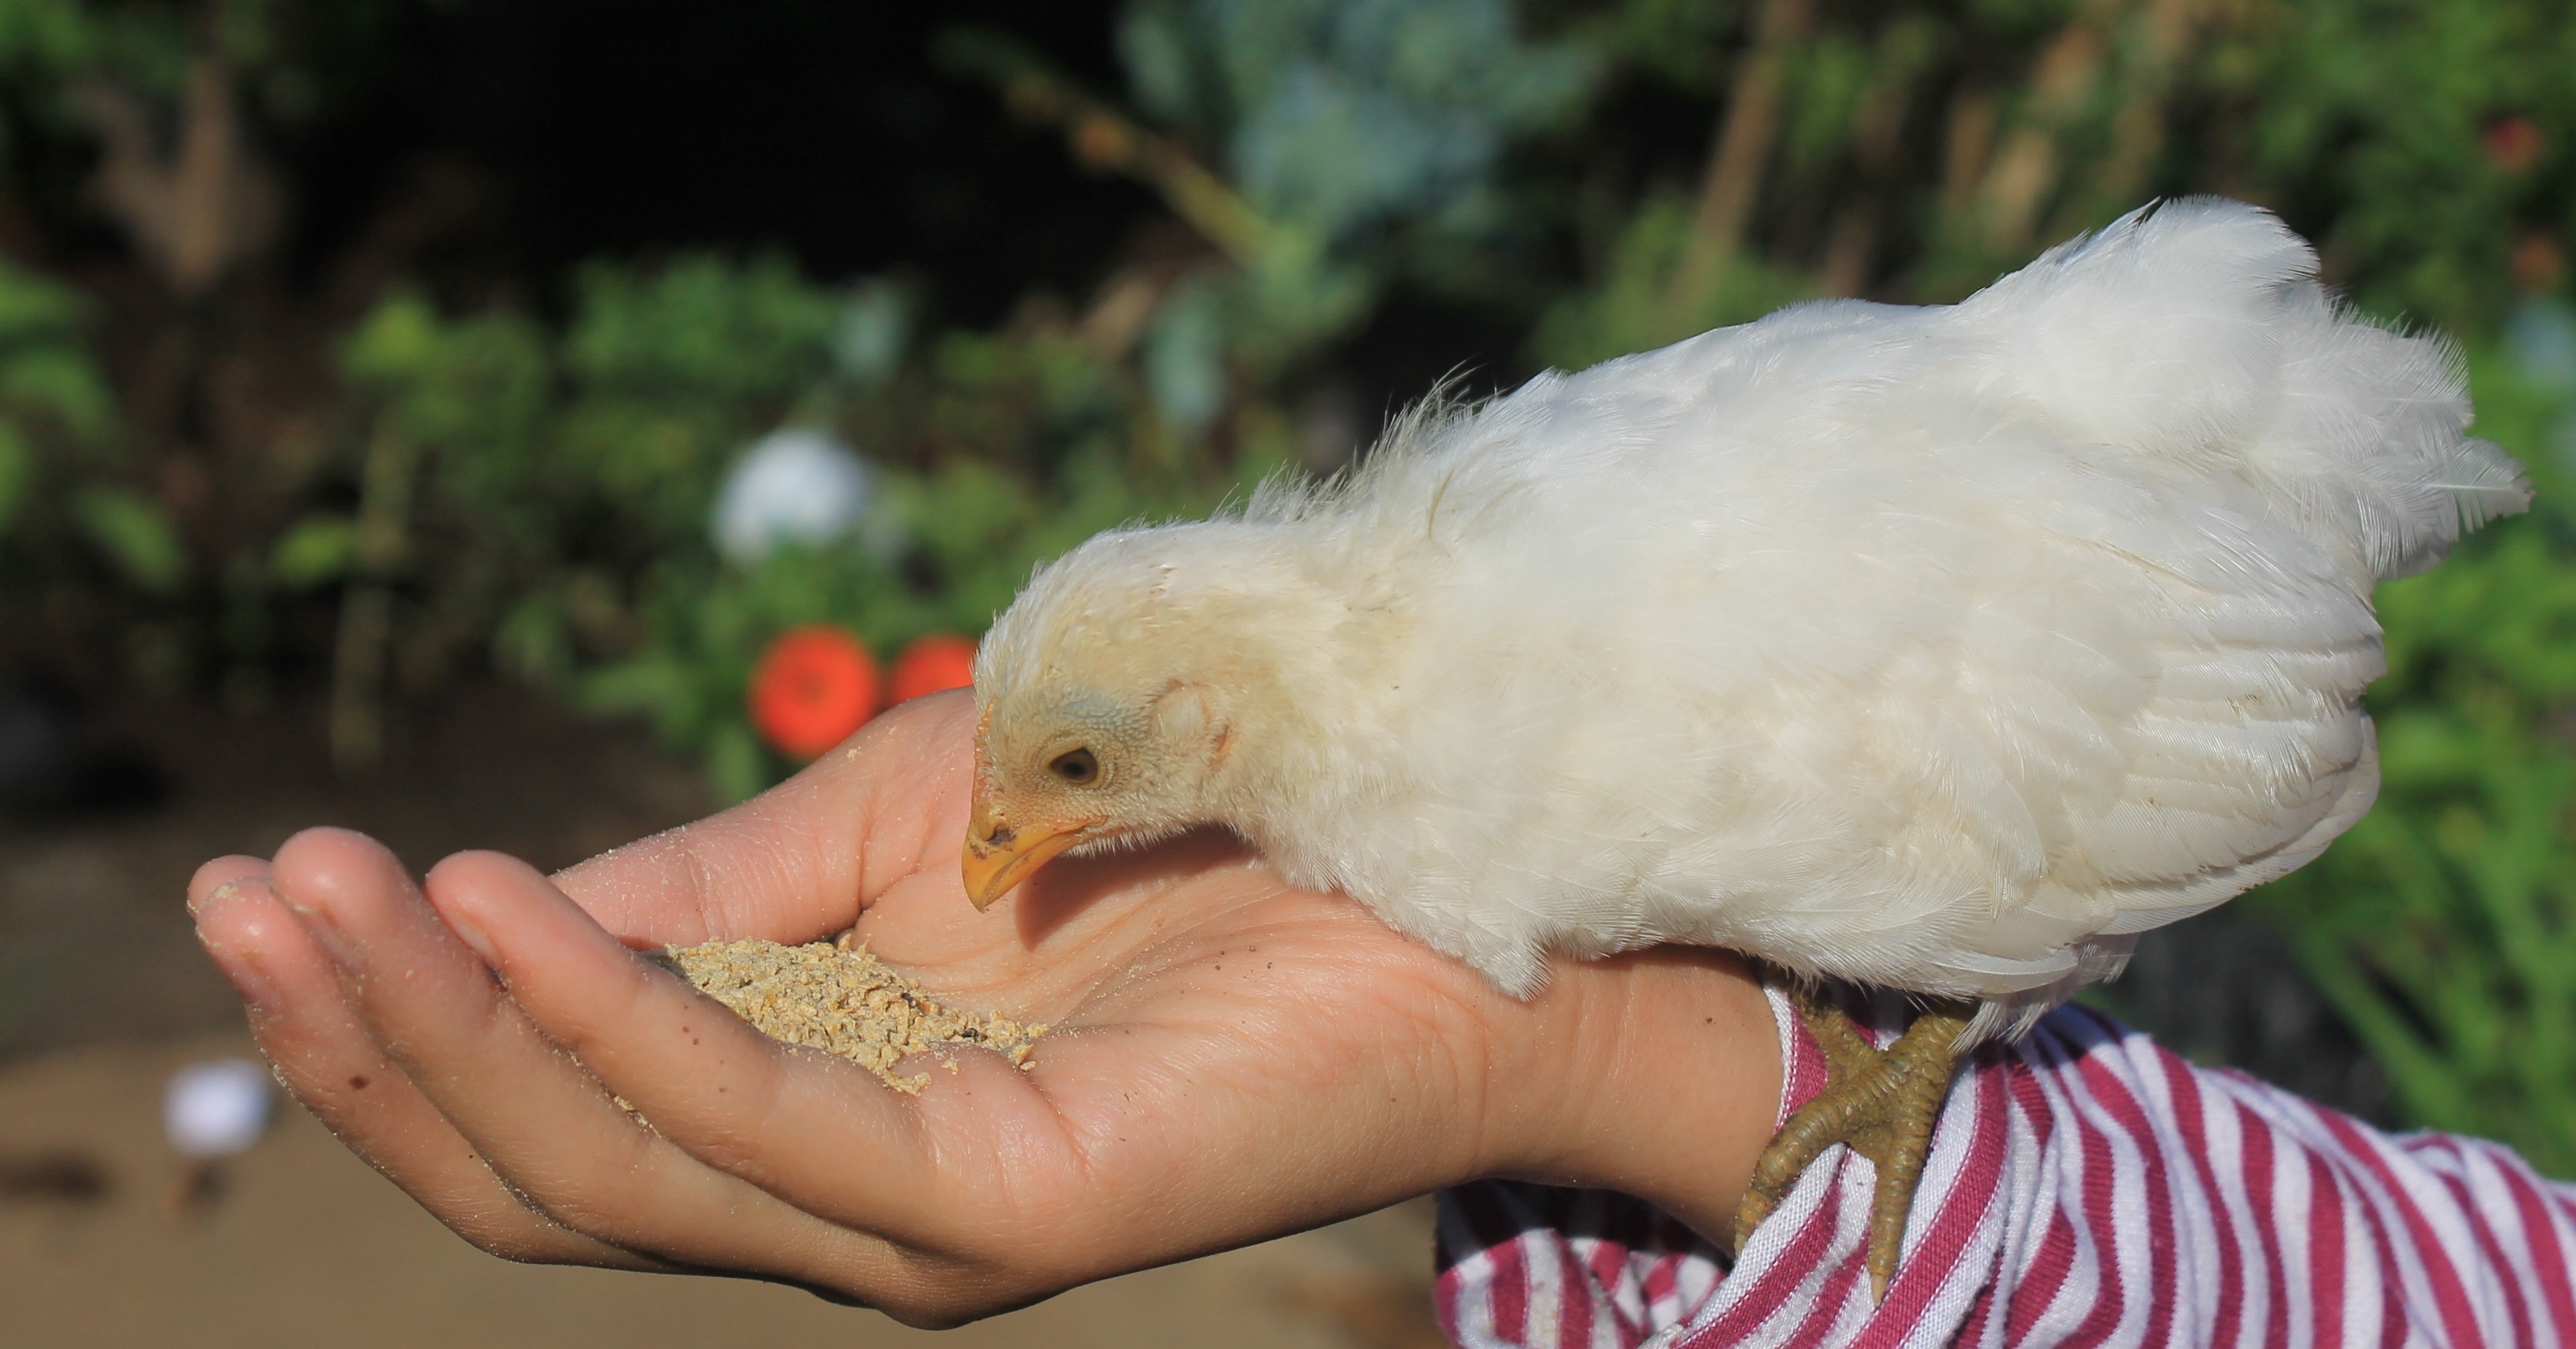
nature, bird, wing, cute, food, beak, eat, chicken, fauna, animals, vertebrate, water bird